Universities and research institutions in Berlin

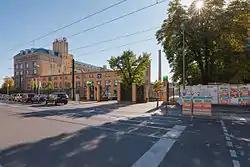
Hochschule für Technik und Wirtschaft Berlin

Berlin has a high density of research institutions, such as the Fraunhofer Society, the Leibniz Association, the Helmholtz Association, and the Max Planck Society, which are independent of, or only loosely connected to its universities. A total number of around 65,000 scientists are working in research and development in 2012. The city is one of the centers of knowledge and innovation communities (Future Information and Communication Society and Climate Change Mitigation and Adaptation) of the European Institute of Innovation and Technology (EIT).